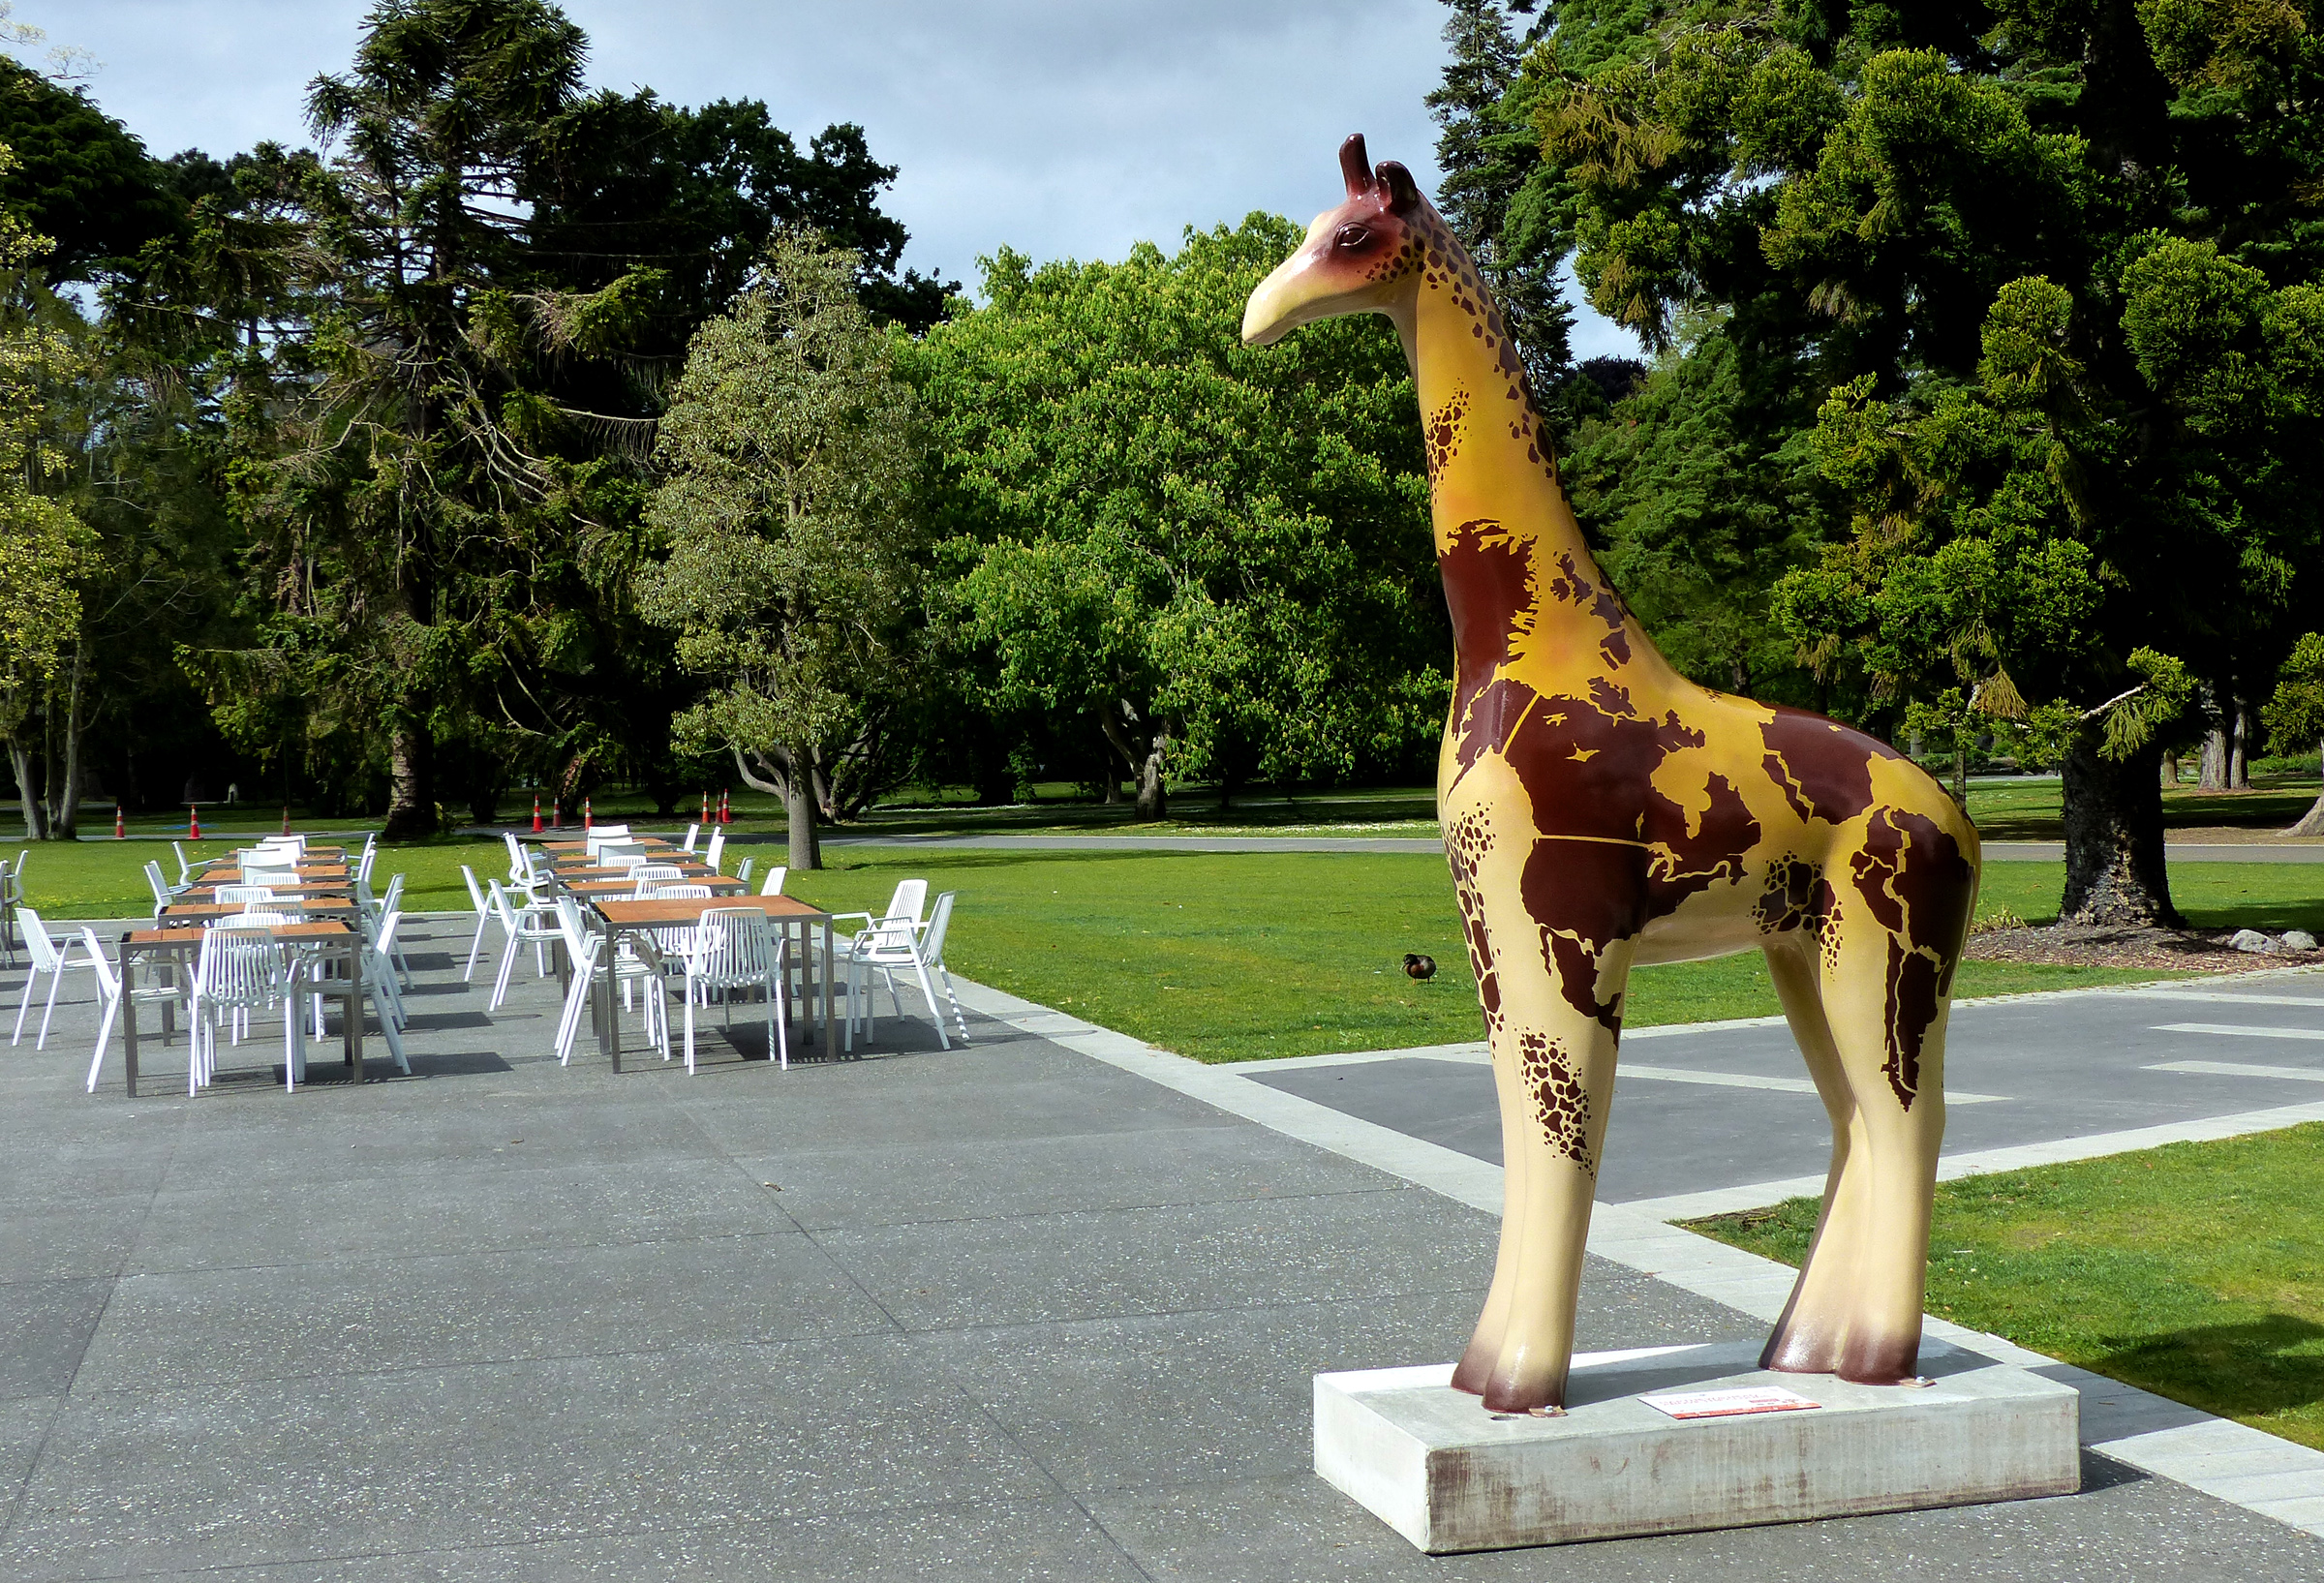
monument, vacation, statue, zoo, park, giraffe, sculpture, art, publicart, publicartworks, panasonicdmcfz200, giraffesculptures, christchurchgiraffes, christchurchstandstall, giraffidae